Philip Berrigan

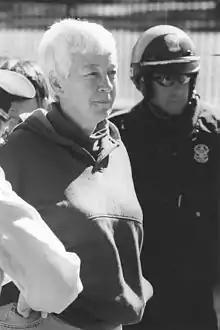
Elizabeth McAlister's arrest in 2001

Berrigan attracted the notice of federal authorities again when he and six other anti-war activists were caught trading letters alluding to kidnapping Henry Kissinger and bombing steam tunnels. They were charged with 23 counts of conspiracy including plans for kidnap and blowing up heating tunnels in Washington. The government spent $2 million on the 1972 Harrisburg Seven trial but did not win a conviction. This was one of the reversals suffered by the U.S. government in such cases, another being The Camden 28 in 1973.